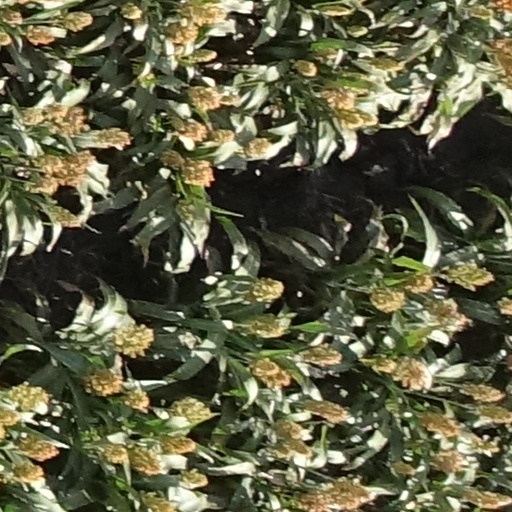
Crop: sorghum